Roman Catholic Diocese of Cúcuta

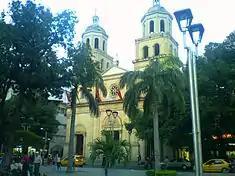
San José Cathedral

The Roman Catholic Diocese of Cúcuta is a diocese located in the city of Cúcuta in the ecclesiastical province of Nueva Pamplona in Colombia.